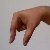
The image shows a hand gesture representing the letter 'Q' in Indian Sign Language.